Question: Please indicate a possible affordance area of the boxing_punching_bag that can be used for striking
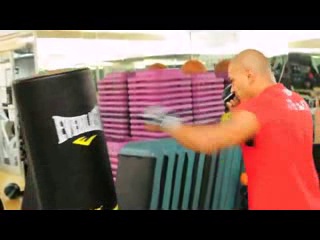
Answer: [4, 70, 122, 212]